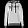
Label: Pullover